RF connector

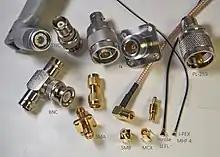
Various popular RF connectors

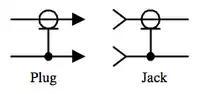
Electronic symbols for the plug and jack coaxial connectors

An RF connector (radio frequency connector) is an electrical connector designed to work at radio frequencies in the multi-megahertz range.